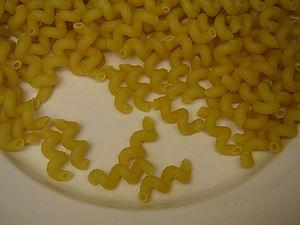
Pâtes cellentani non cuites. Italiano: Cellentani non cotti.